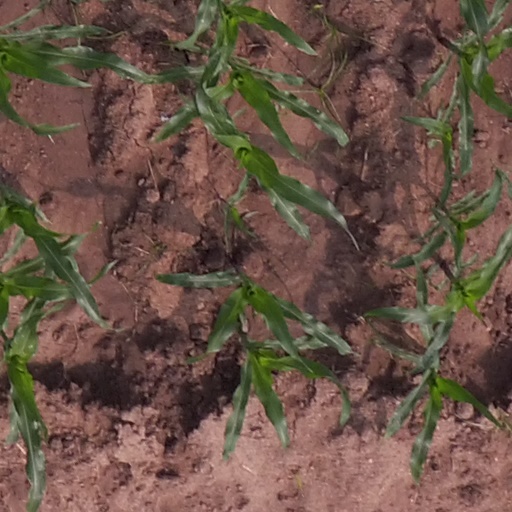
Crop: maize; corn